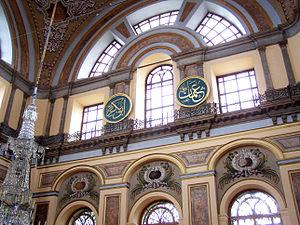
La Mosquée de Dolmabahçe est une mosquée située dans le district stambouliote de Beşiktaş, en Turquie.